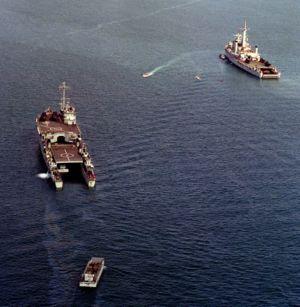
La classe Ouragan est une classe de transport de chalands de débarquement, de conception française. Deux bâtiments de ce type ont été construits pour la Marine nationale : l’Ouragan admis au service actif en juin 1965 et l’Orage en avril 1968.